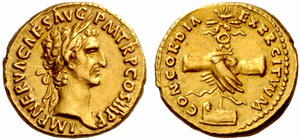
Nerva, né sous le nom de Marcus Cocceius Nerva le 8 novembre 30 à Narni et mort le 27 janvier 98 à Rome, est empereur romain du 18 septembre 96 jusqu'à sa mort. À sa mort, il porte le nom de Imperator Nerva Cæsar Augustus Germanicus.